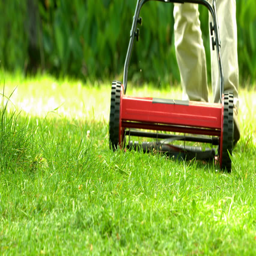
man mowing the grass in slow motion